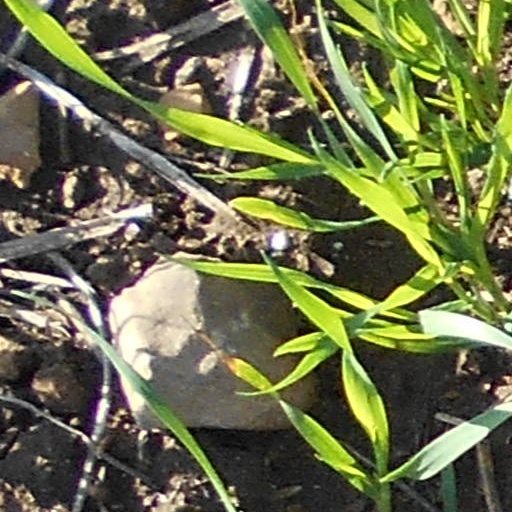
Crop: wheat